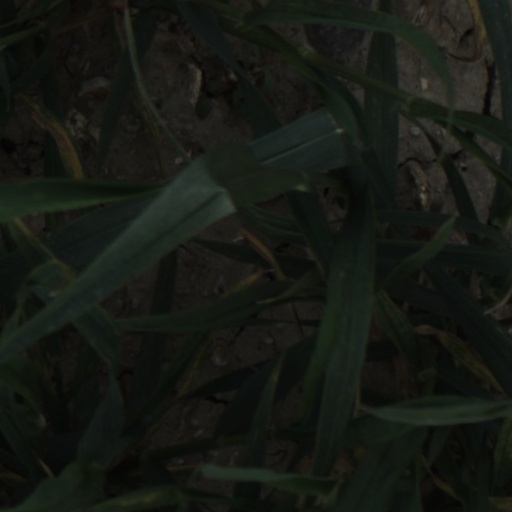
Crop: wheat